Iran–Israel relations

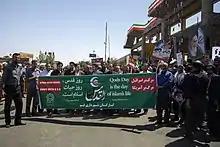

The Islamic Republic of Iran's foreign policy doctrine includes calling for the destruction of Israel as a Jewish state. This position emerged from the 1979 Islamic Revolution, which transformed Iran–Israel relations from close partners during the Pahlavi monarchy to principal ideological adversaries. Ayatollah Ruhollah Khomeini, the founder of the Islamic Republic, denounced Israel as an illegitimate "Zionist regime" and cut off diplomatic relations. Since then, this stance has been embedded in official rhetoric, military programs, state-sponsored education, and symbolic events such as Quds Day.